Edgar Bonham-Carter

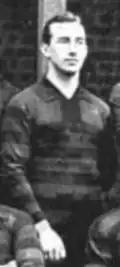
With Blackheath F.C. in 1895

Sir Edgar Bonham-Carter (2 April 1870 – 24 April 1956) was a British barrister and administrator in Sudan and Iraq. In his younger days he was a rugby player of some note and represented England at international level.